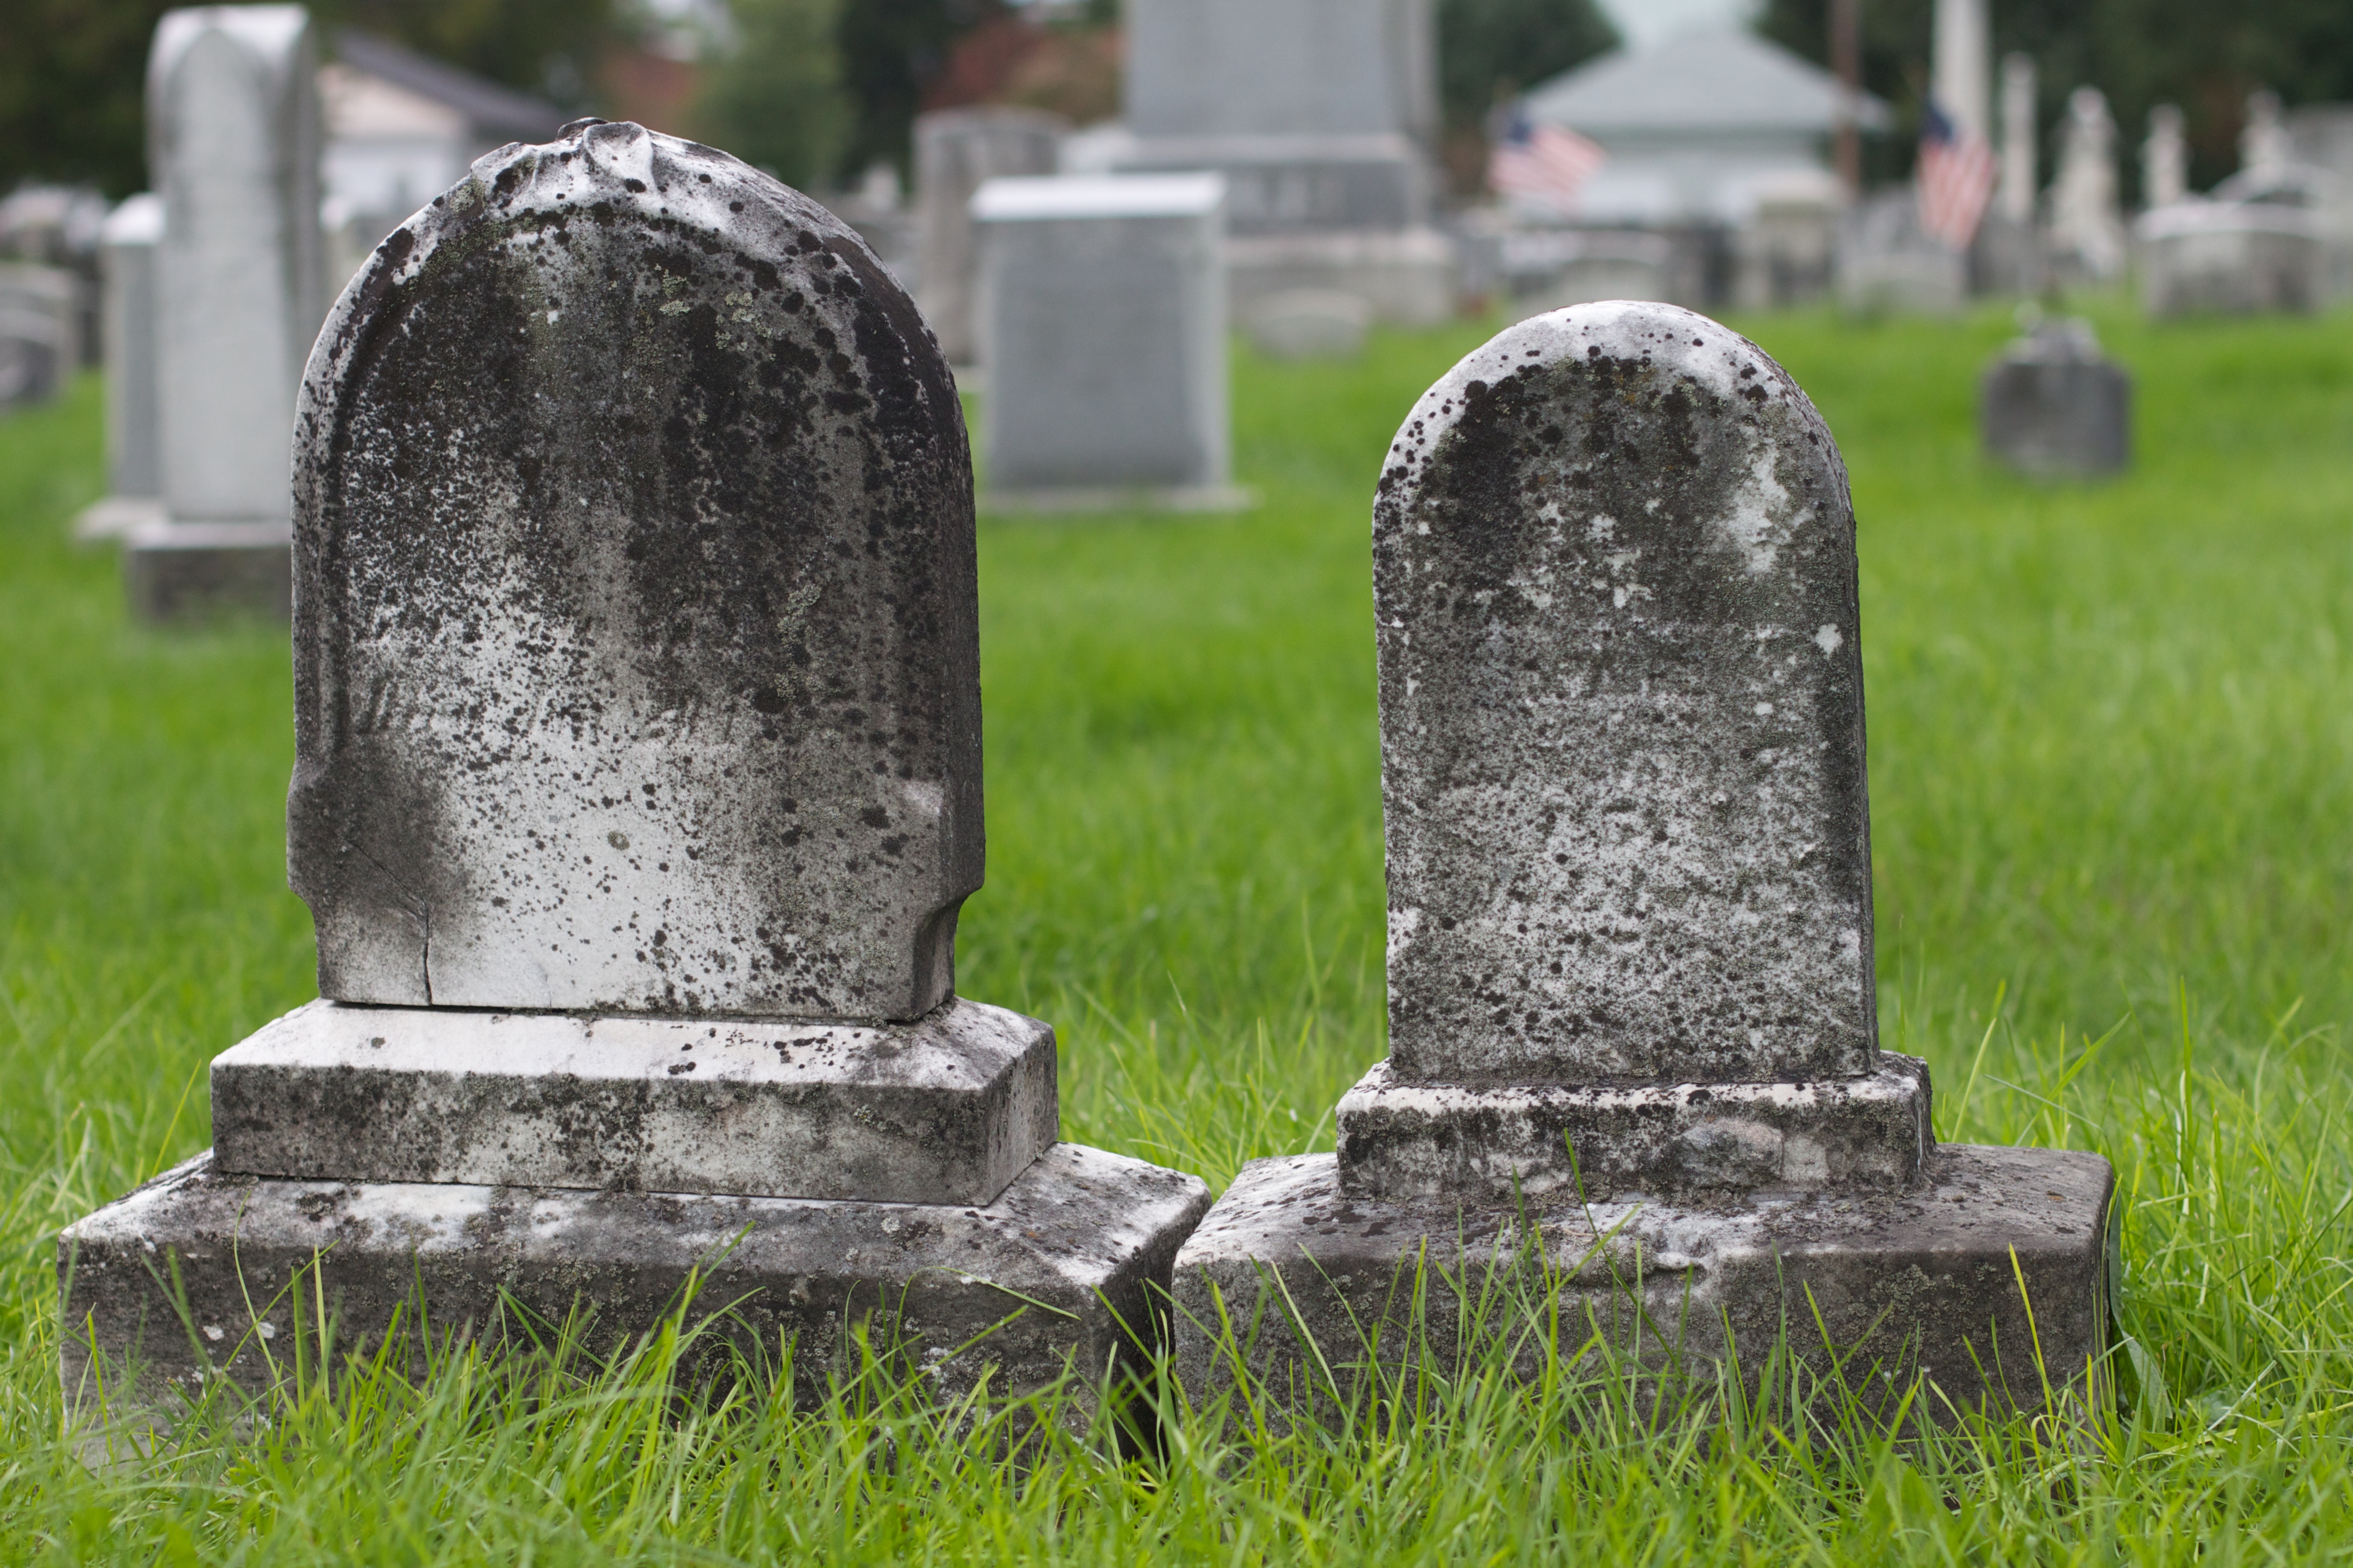
monument, cemetery, grave, memorial, headstone, odyssey, unplugd, plpconnectu